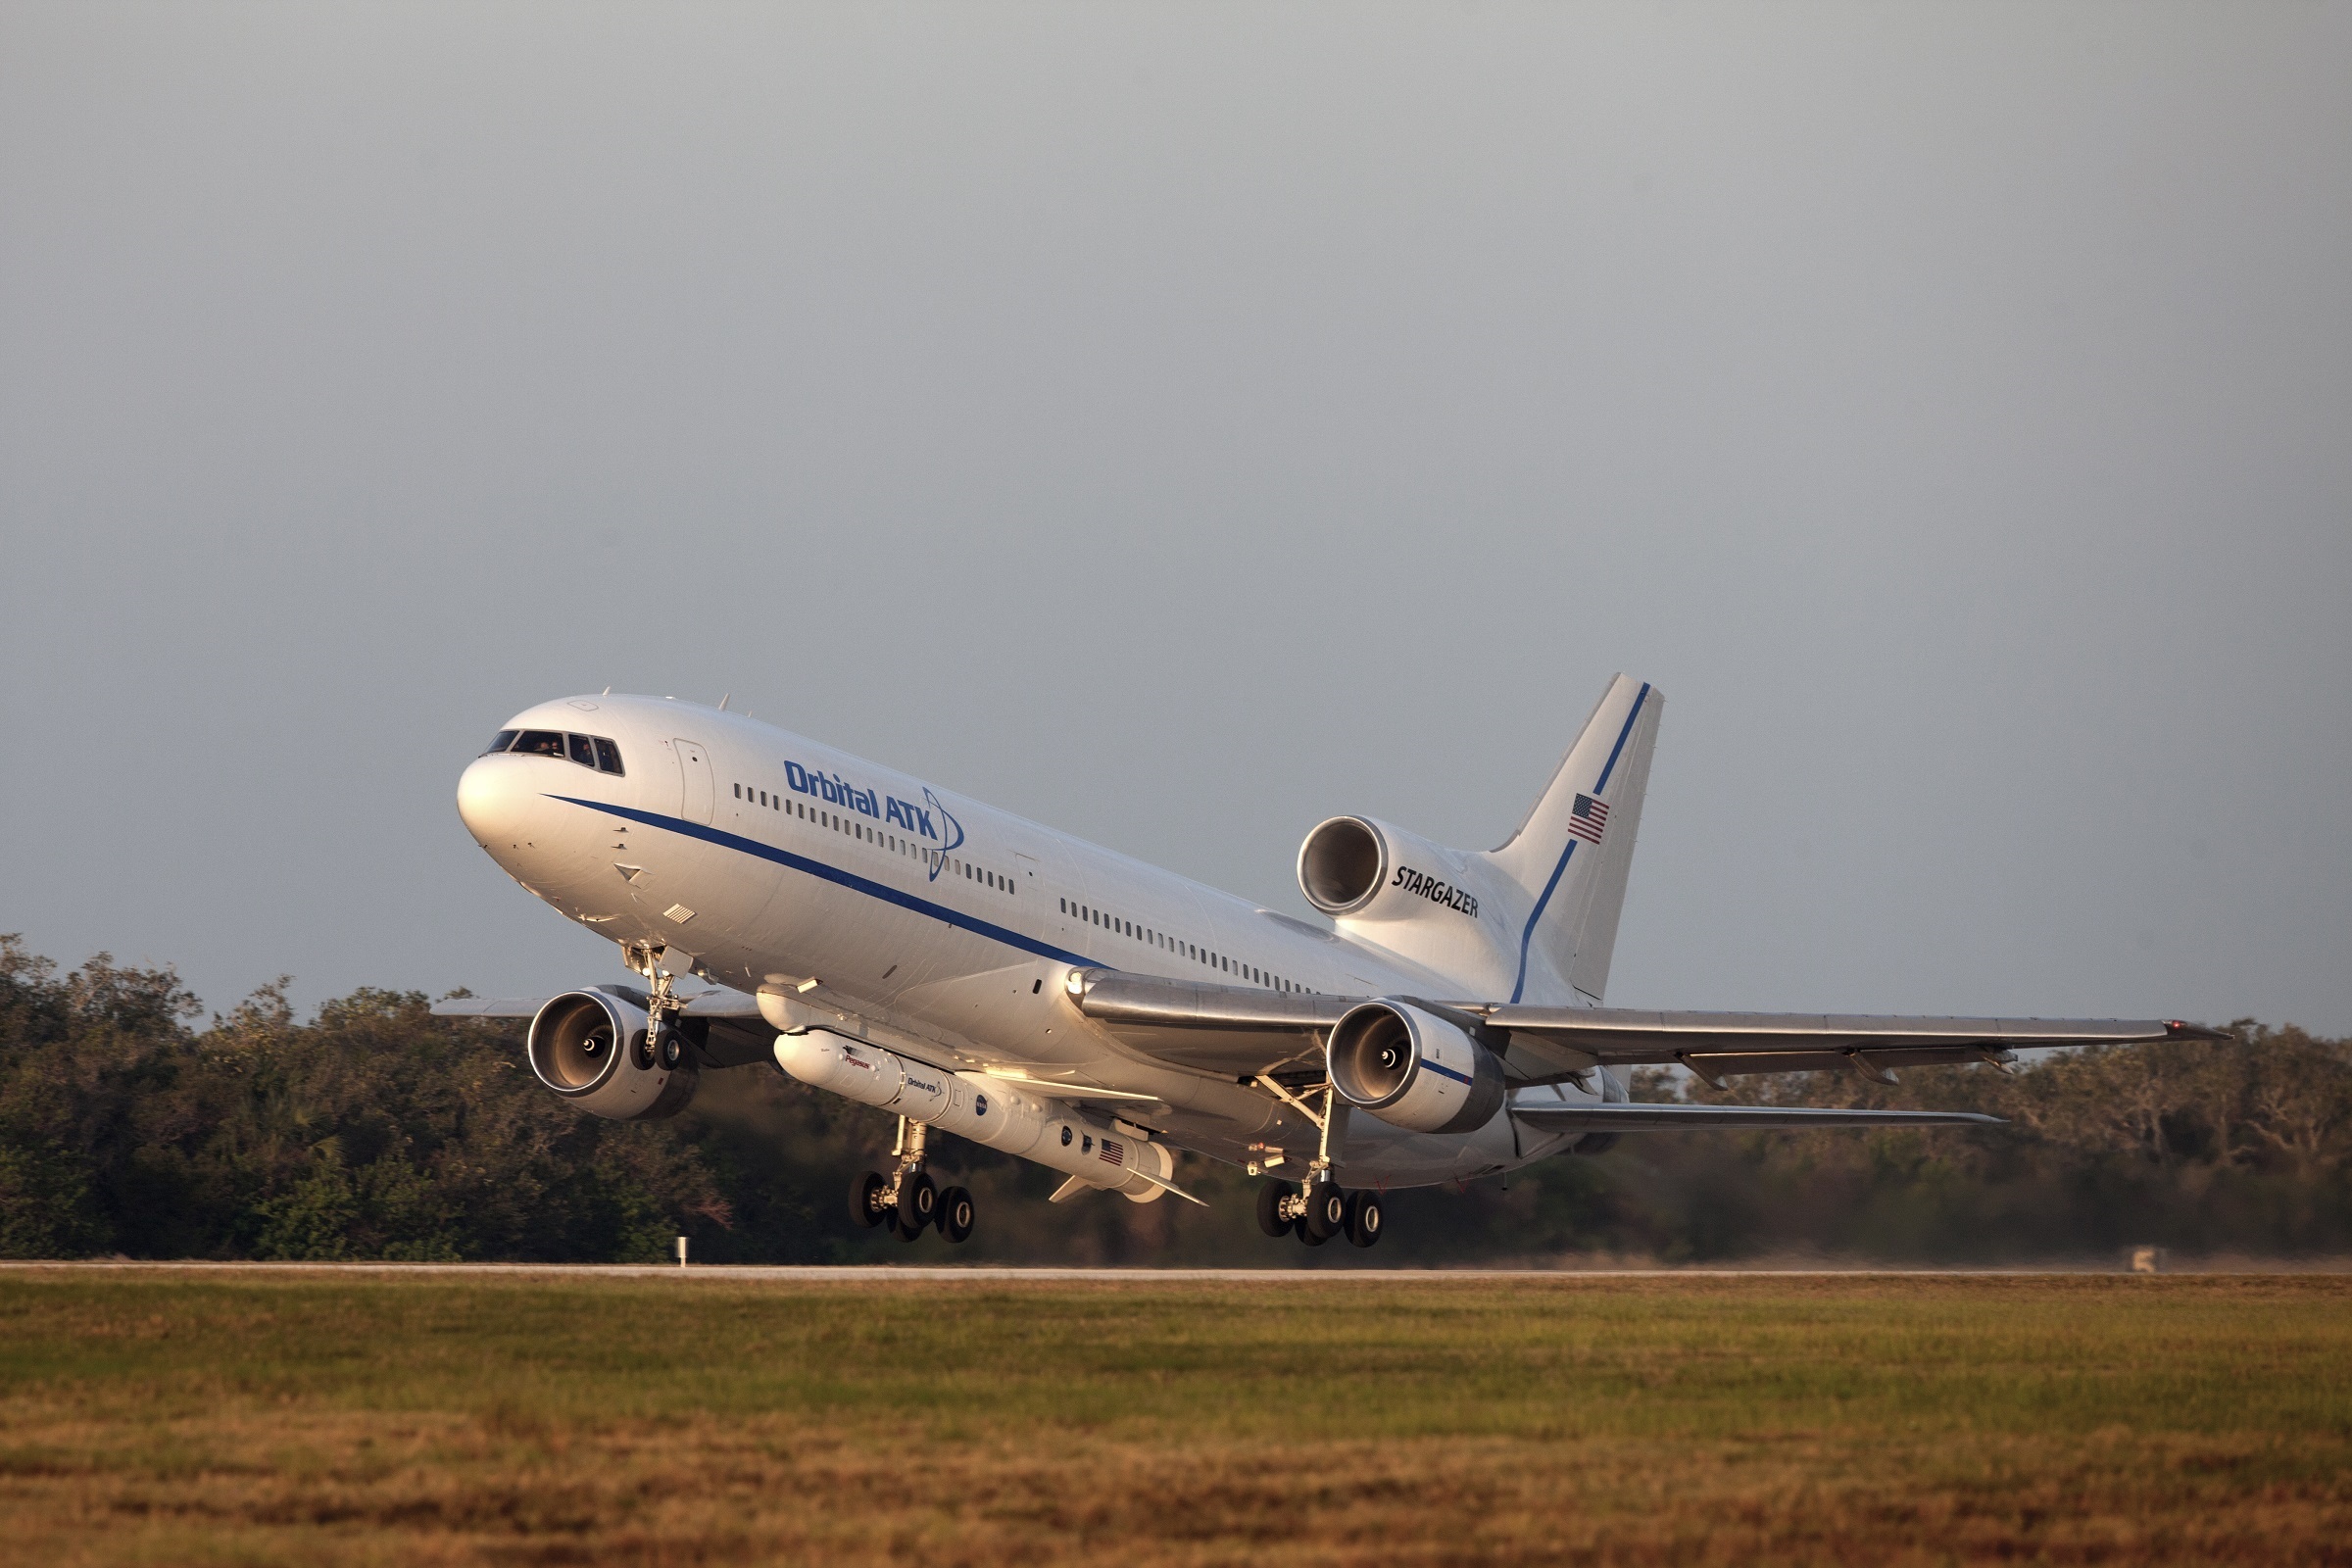
wing, technology, fly, airplane, aircraft, vehicle, airline, aviation, flight, weather, satellite, nasa, science, airliner, runway, lockheed, boeing, takeoff, take off, jet aircraft, airbus a330, boeing 777, boeing 747, stargazer, boeing 767, air travel, atmosphere of earth, wide body aircraft, narrow body aircraft, cygnss, pegasus xl, microsatellites, orbital atk, l 1011, hurricanes